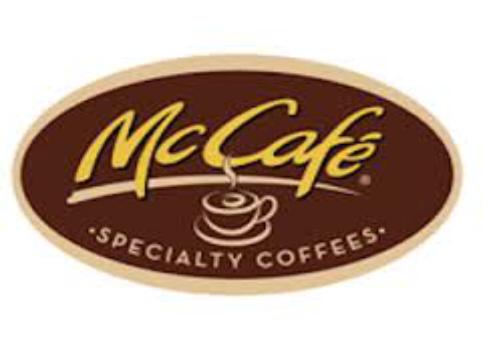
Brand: mccafe
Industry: Food